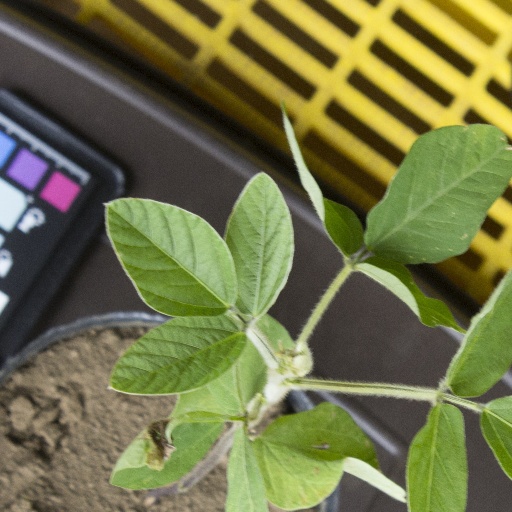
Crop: soybean